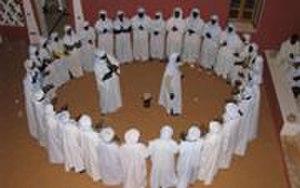
L'Ahellil du Gourara est un genre musical et poétique algérien, emblématique des Zénètes du Gourara, il est pratiqué lors de cérémonies collectives lors de fêtes religieuses et profanes.